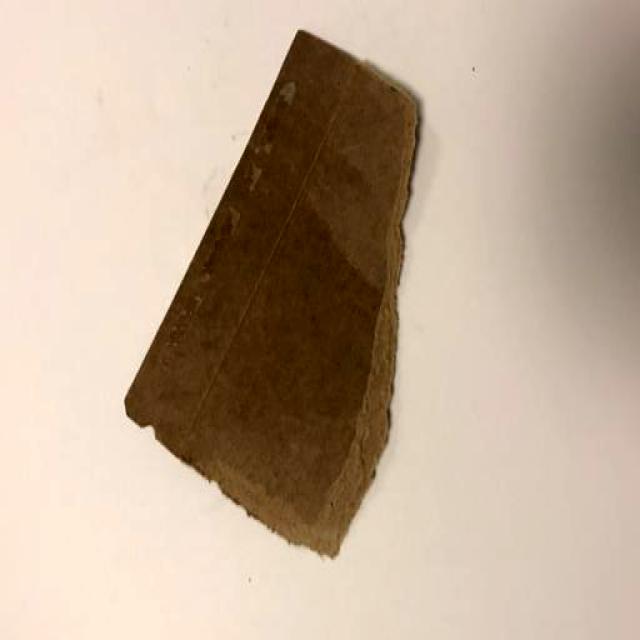
Label: Cardboard